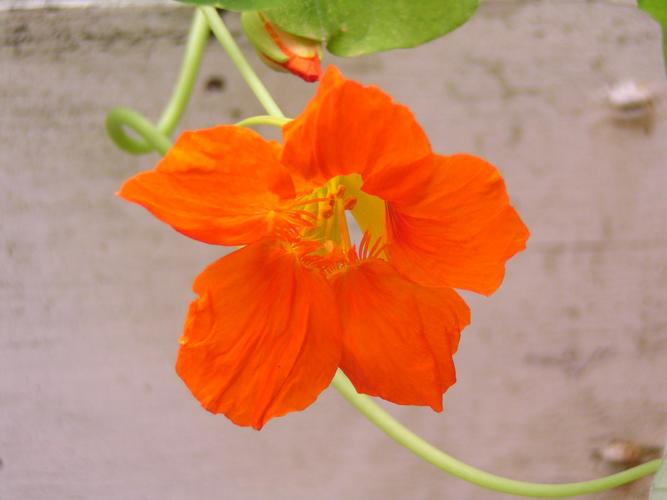
Label: watercress